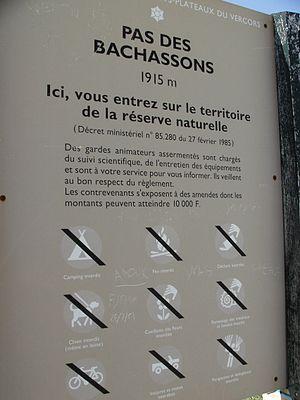
Panneau à l'entrée de la Réserve Naturelle des Hauts Plateaux du Vercors
La réserve naturelle nationale des hauts plateaux du Vercors est une réserve naturelle nationale située au cœur du Vercors en Auvergne-Rhône-Alpes. Créée en 1985 sur une superficie de 17 000 ha, elle englobe 10 % du territoire du Parc naturel régional du Vercors et constitue la plus vaste réserve naturelle terrestre de France métropolitaine. Elle protège la zone des haut-plateaux constitués d'alpages, de forêts, de dalles calcaires et de falaises.